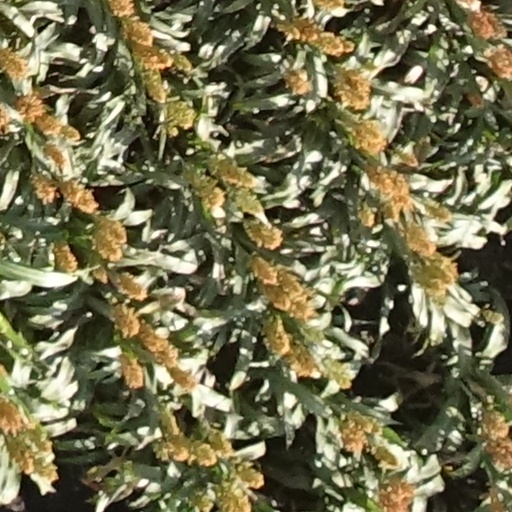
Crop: sorghum